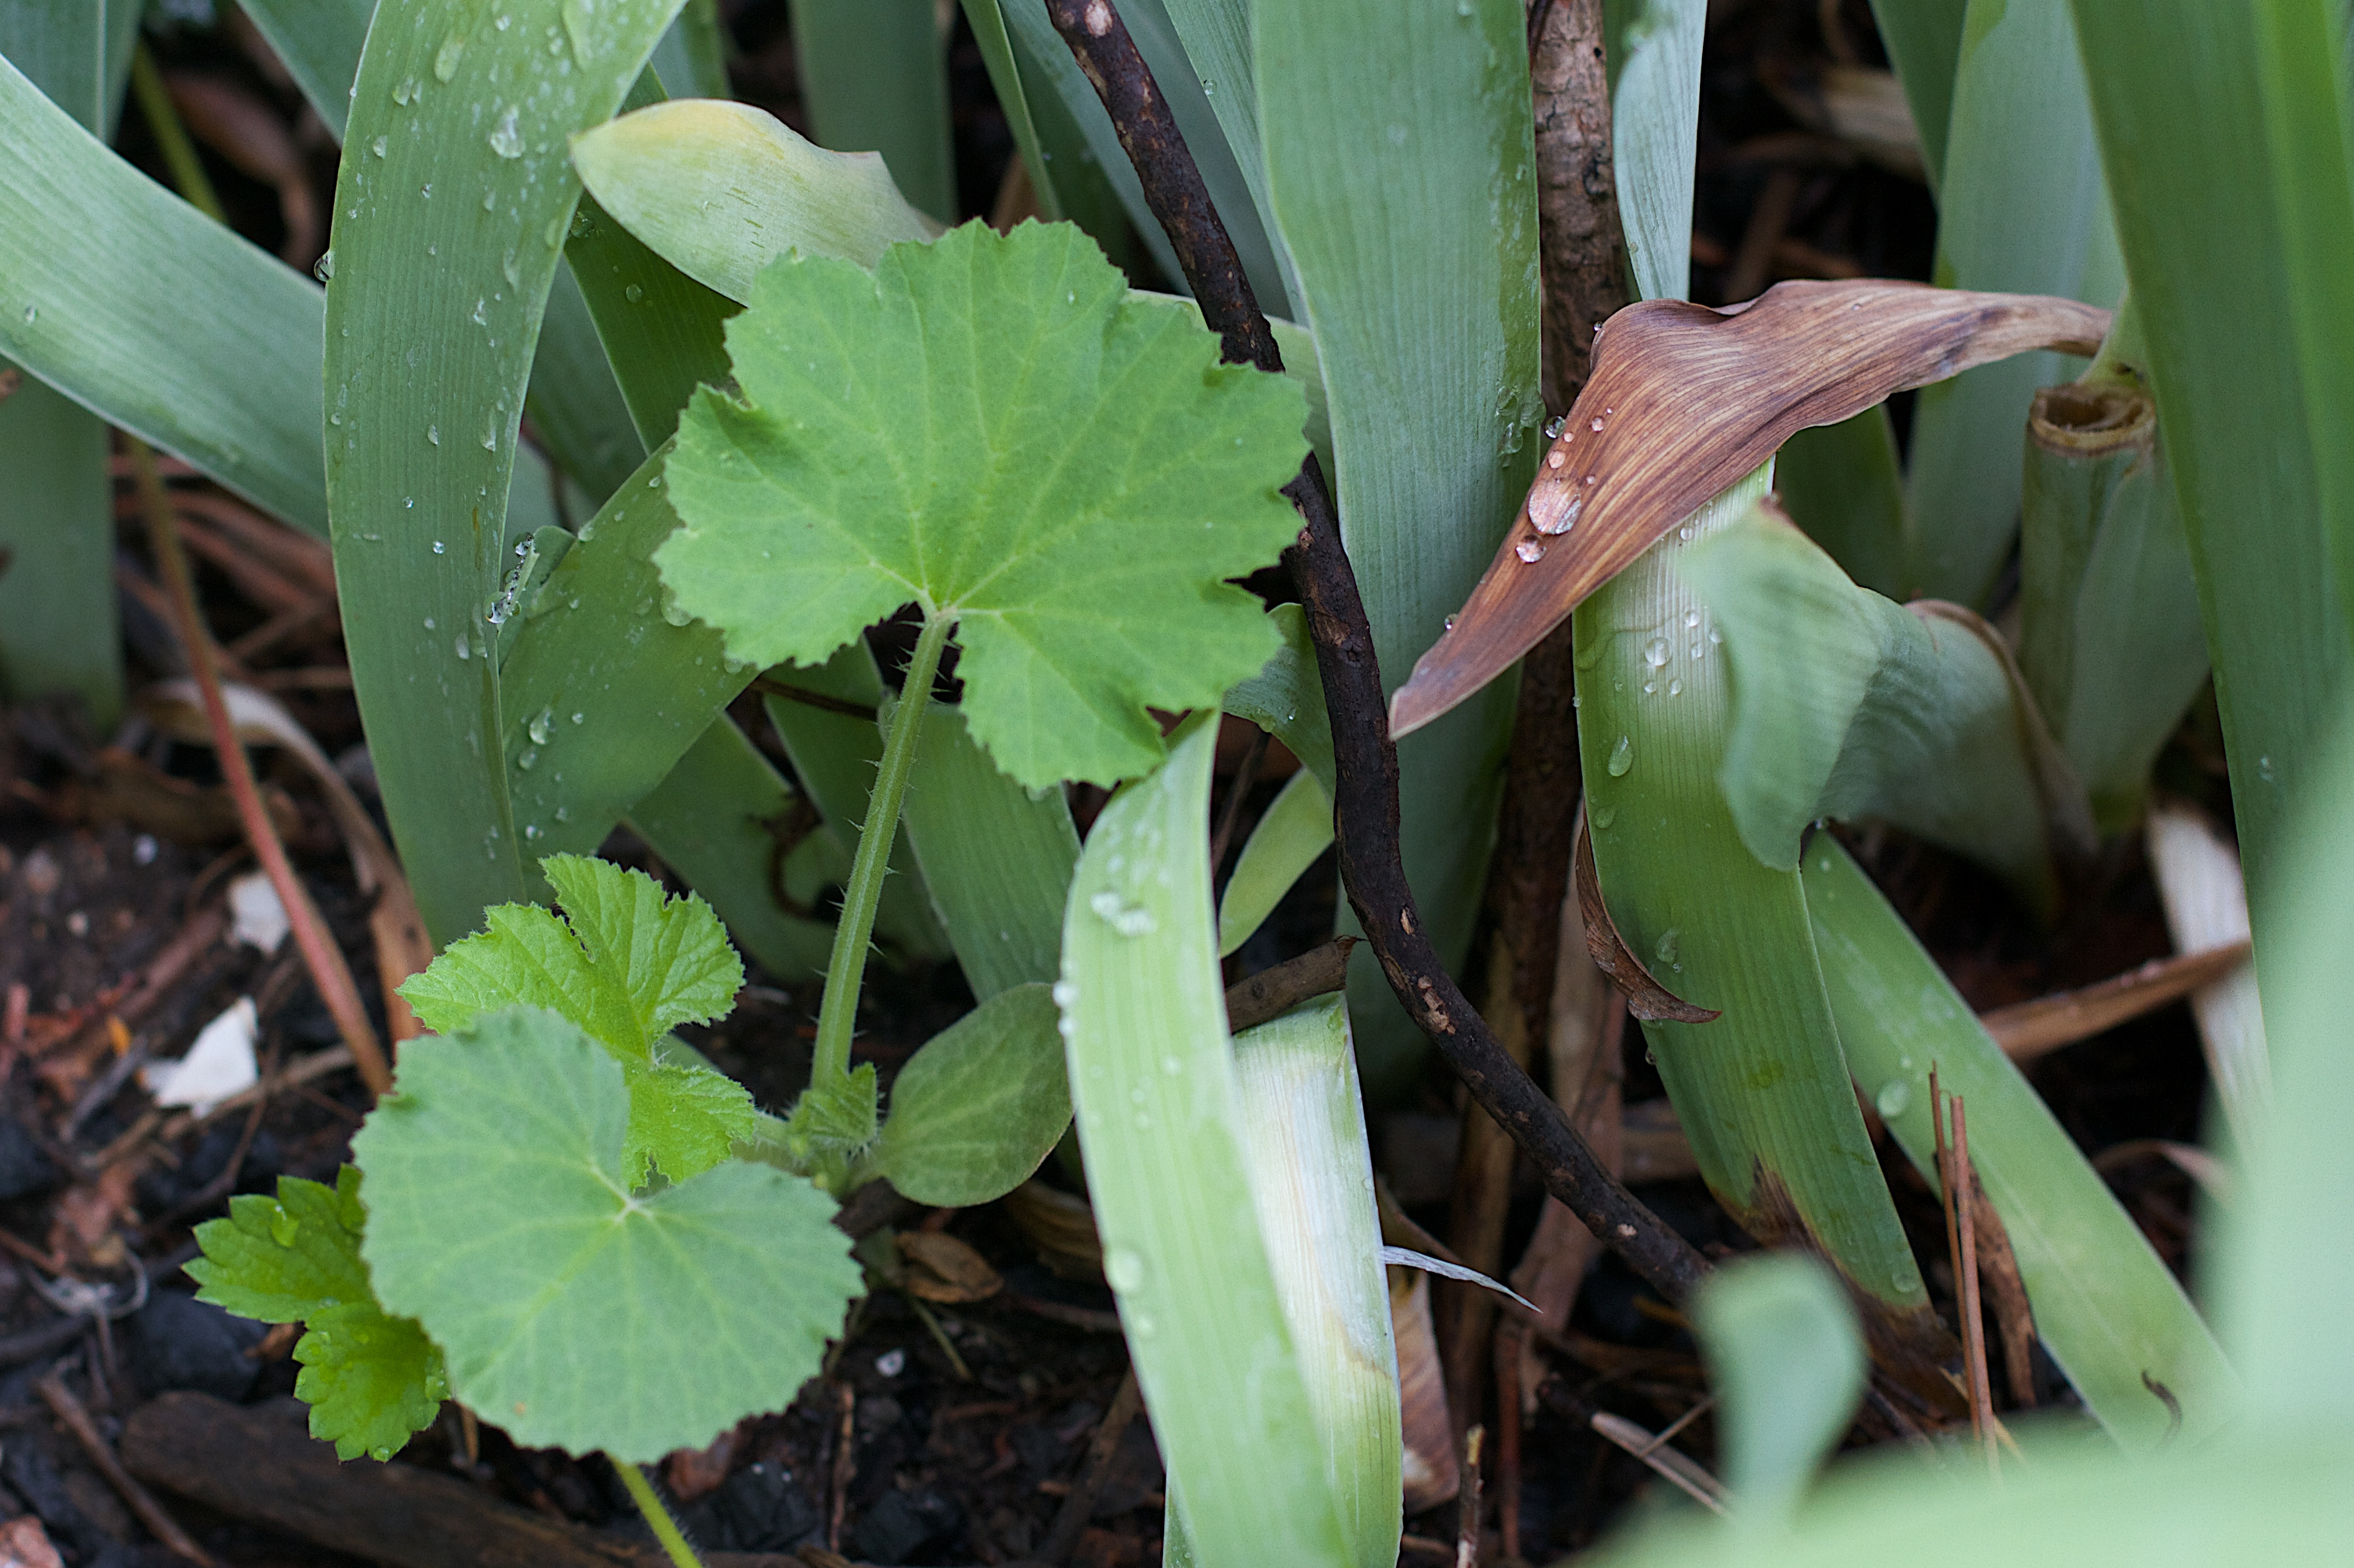
plant, leaf, flower, green, produce, botany, garden, flora, flowering plant, annual plant, plant stem, land plant